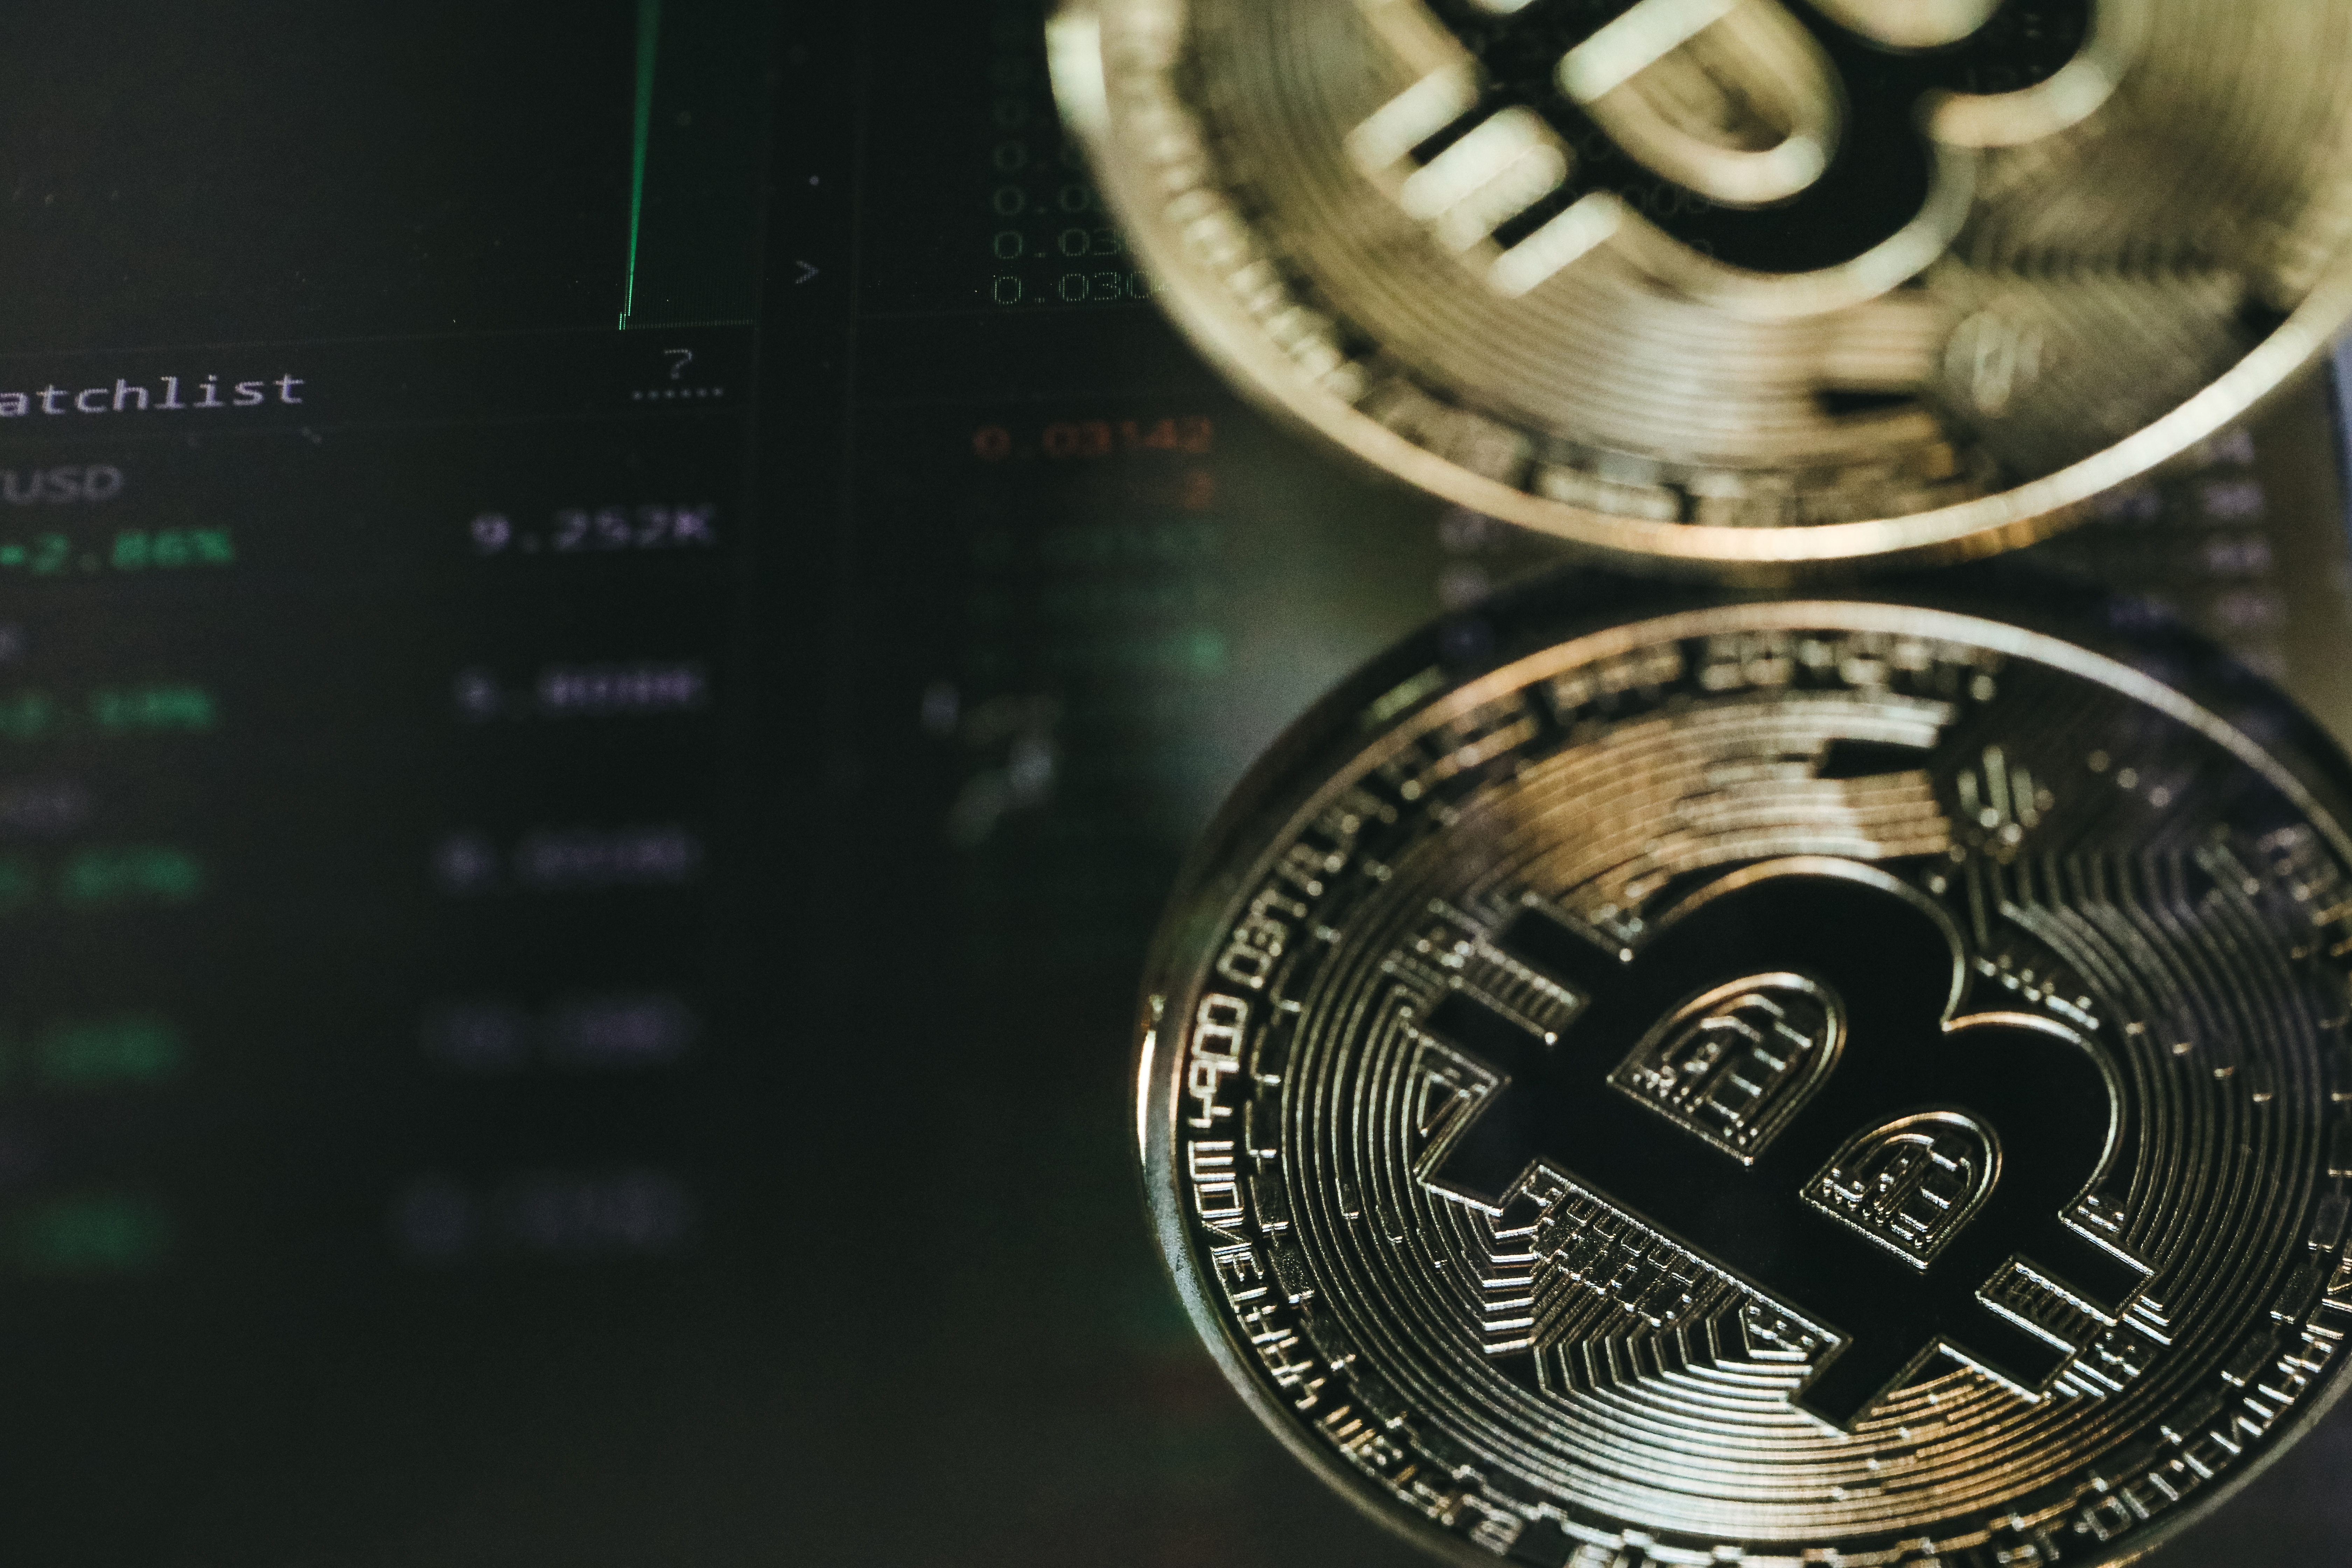
bitcoin, coin, currency, money, metal, photography, cash, circle, trademark, emblem